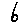
Label: 6